Thomas Wright Hill

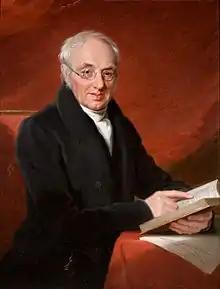
Thomas Wright Hill by Mary Martha Pearson, 1831.

Thomas Wright Hill (24 April 1763 in Kidderminster – 13 June 1851 in Tottenham) was an English mathematician and schoolmaster. He is credited as inventing the single transferable vote in 1819. His son Rowland, famous as the originator of the modern postal system, introduced STV in 1840 into the world's first public election, for the Adelaide City Council, in which the principle of proportional representation was applied.